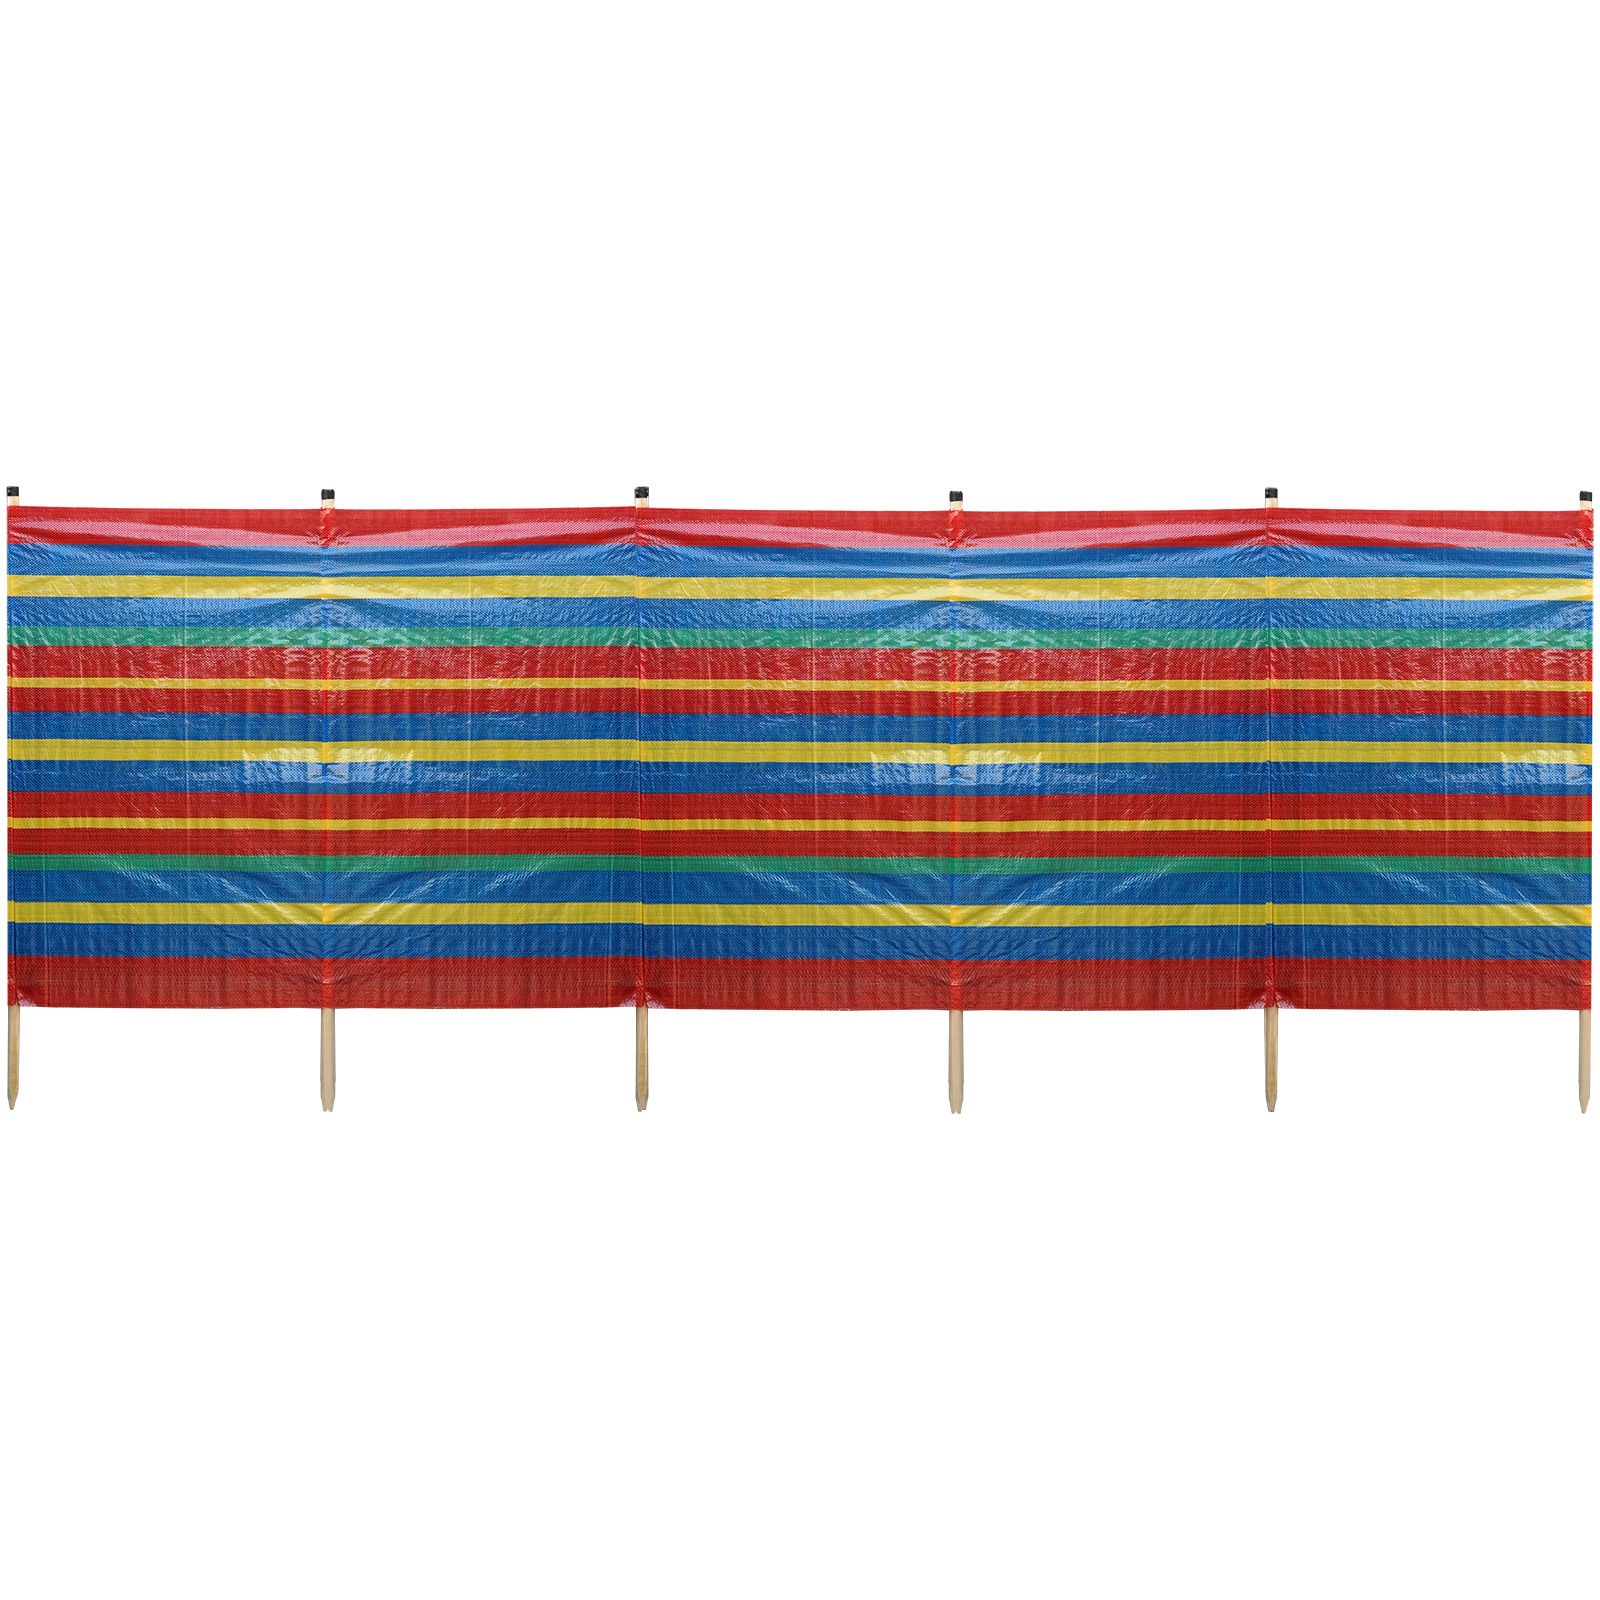
6 Pole Wind Break
Features: High Quality Lightweight Ideal for Camping, the beach, picnics, garden and more Strong and Durable Colourful design Easy to erect - push poles into ground or sand, or use a rubber mallet for harder ground Multiple sizes available 95gsm Polyurethane Product Specification: 336cm (L) Fabric Height: 115cm Pole Height: 145cm
Brand: marko outdoor
Category: Sporting Goods > Outdoor Recreation > Camping & Hiking > Windbreaks